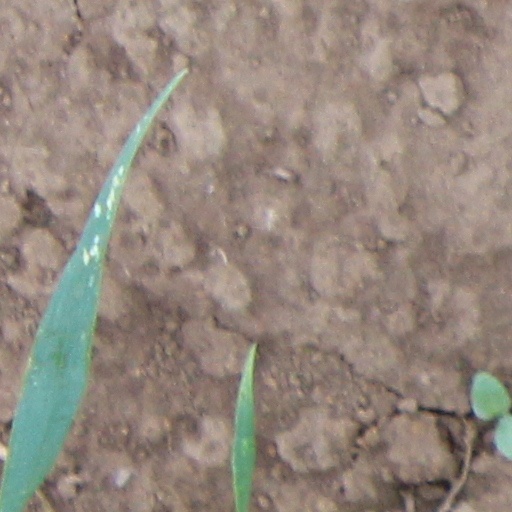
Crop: wheat